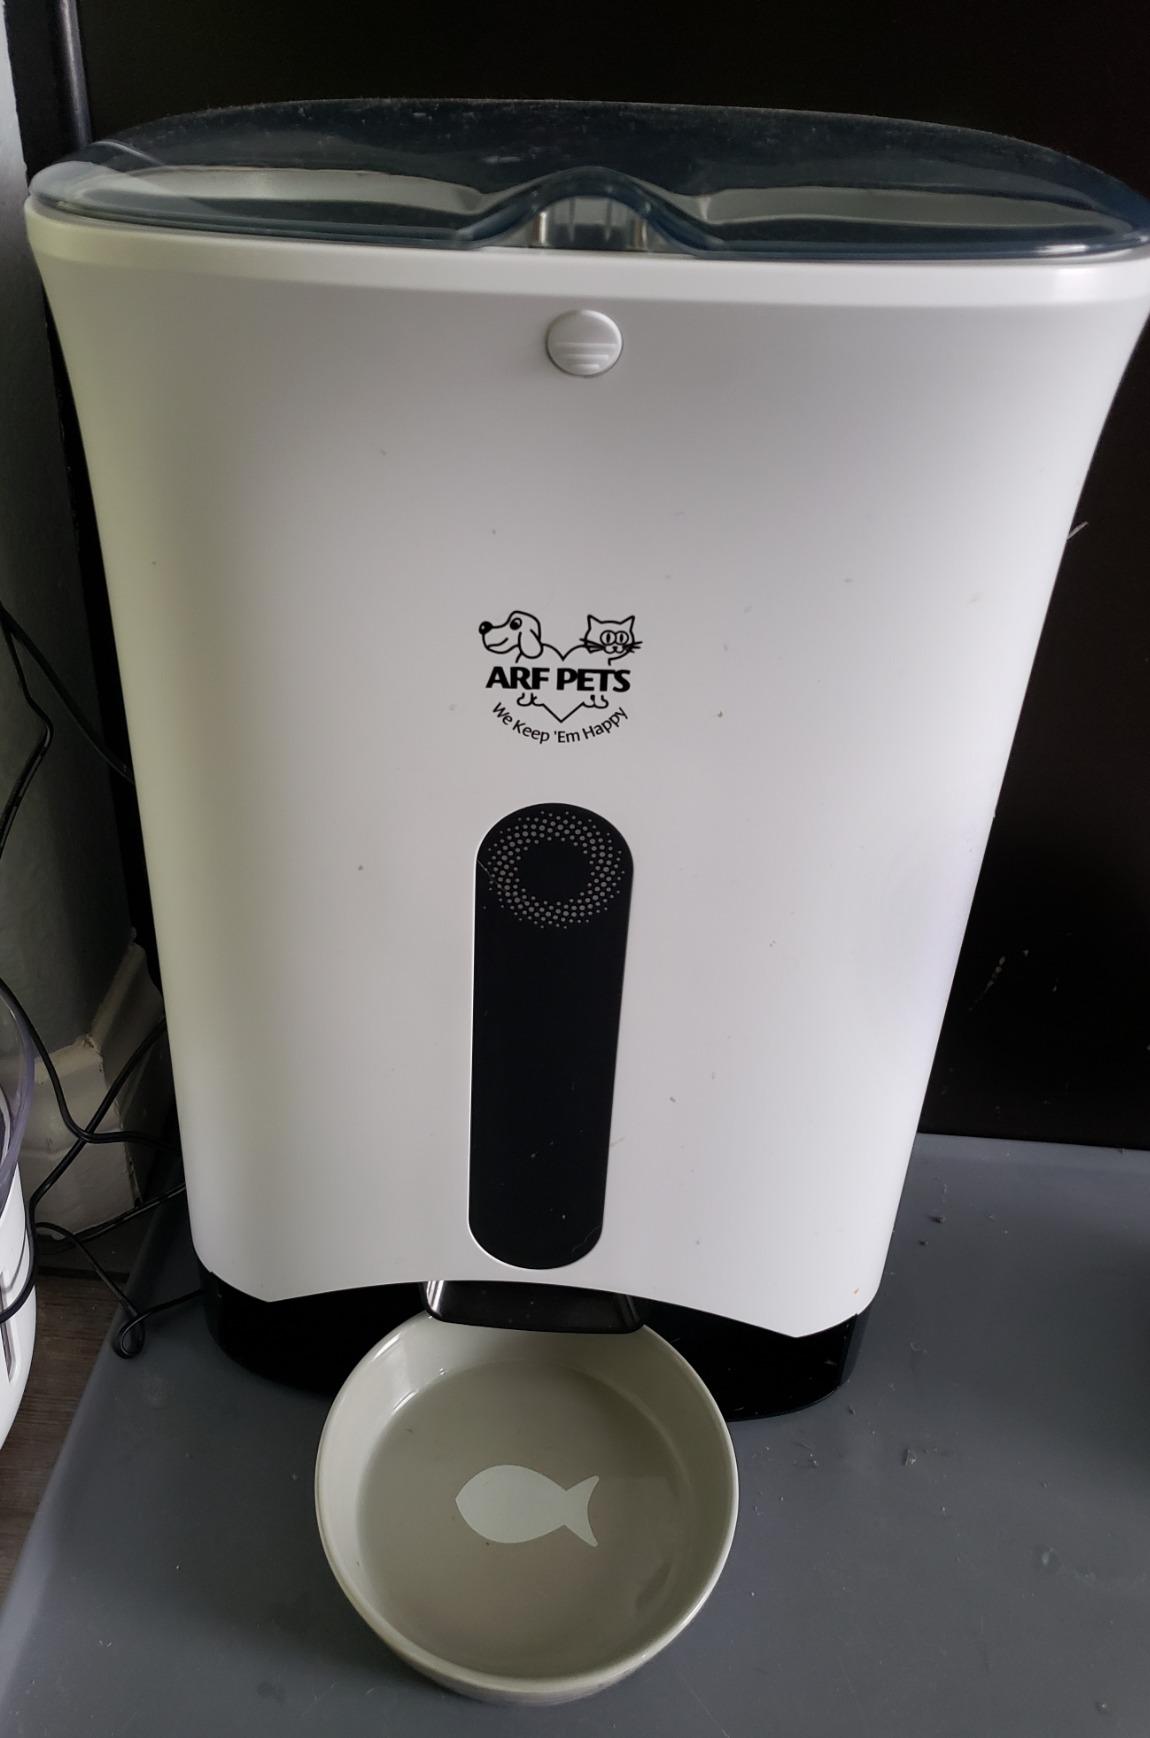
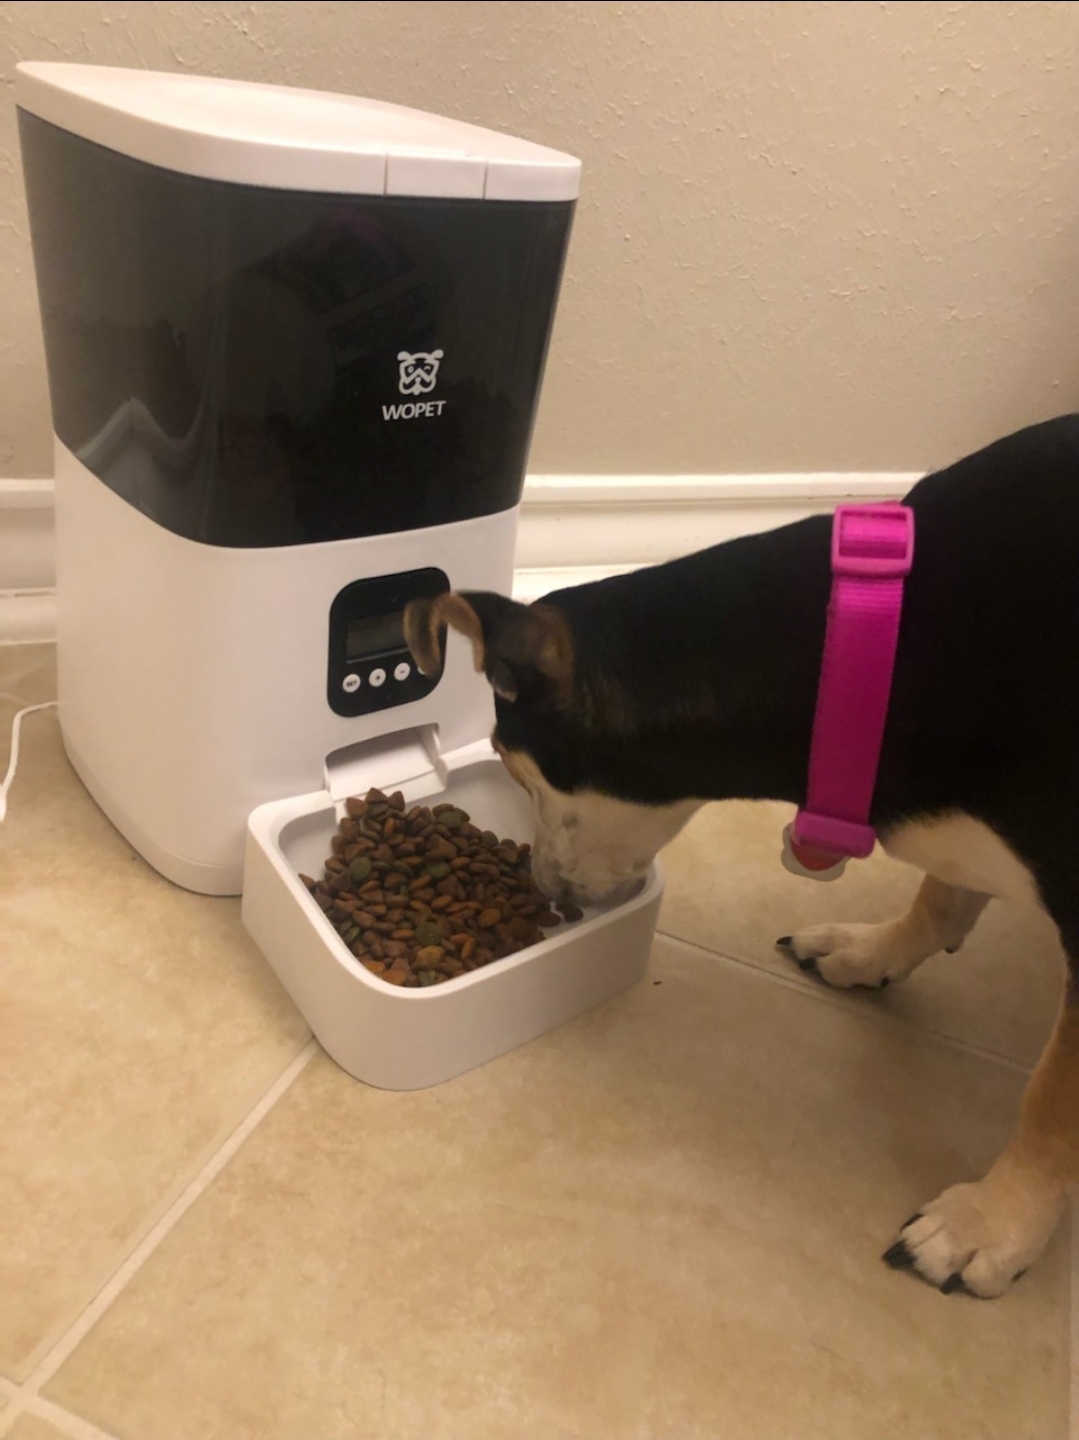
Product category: items_feeder
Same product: no